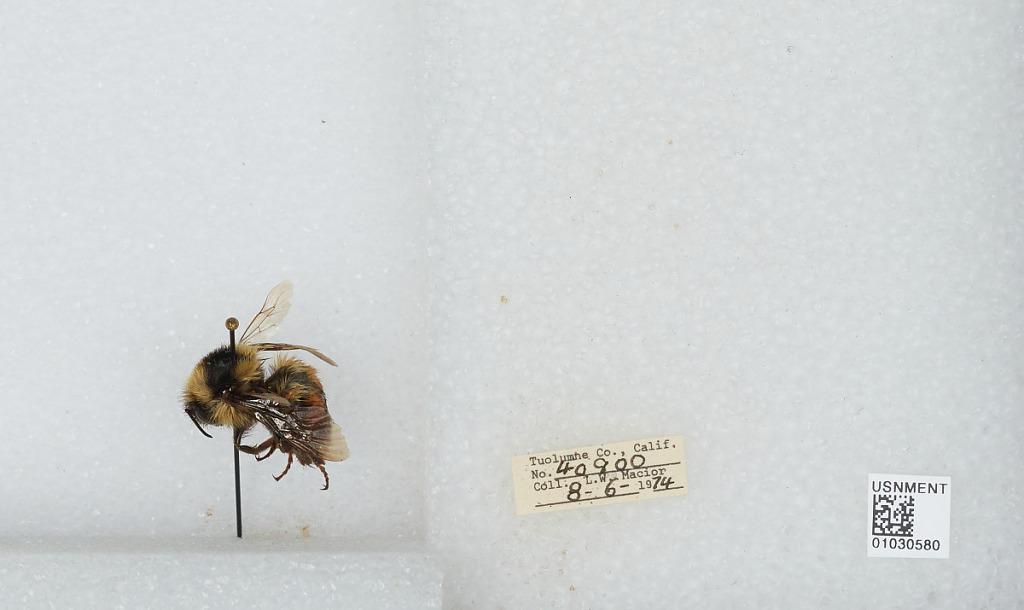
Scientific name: Bombus (Cullumanobombus) rufocinctus Cresson
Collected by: L. Macior
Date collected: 1974-8-6
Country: United States
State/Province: California
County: Tuolumne
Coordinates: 38.02, -119.93